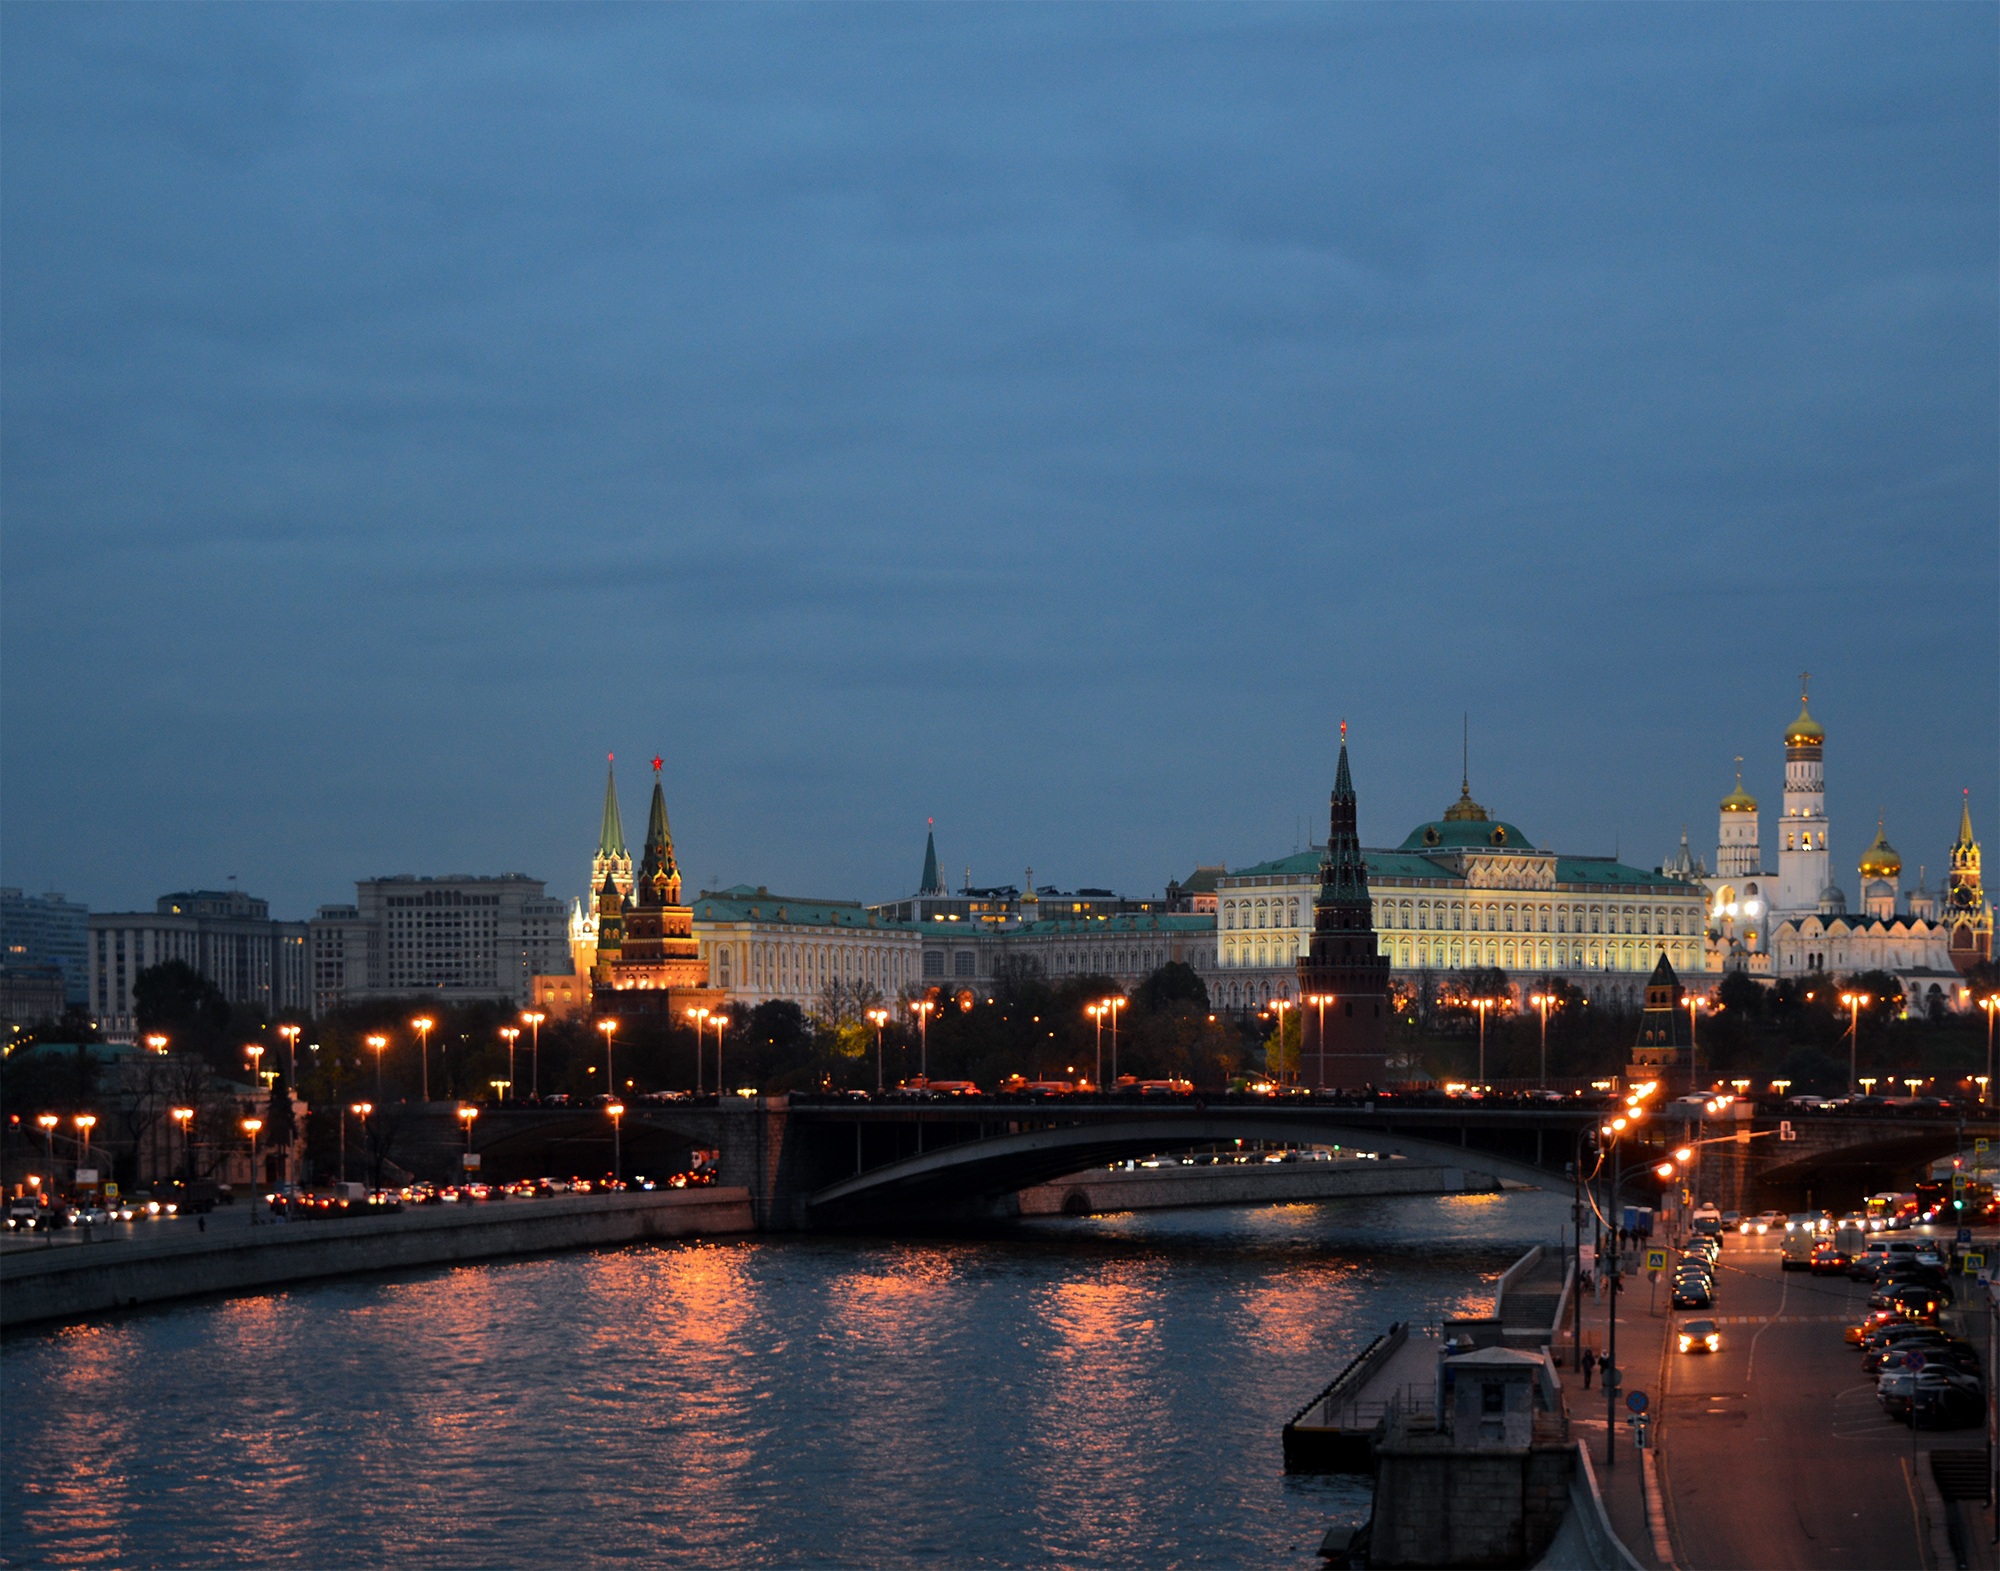
horizon, bridge, skyline, night, city, river, cityscape, downtown, dusk, evening, reflection, landmark, waterway, night city, moscow, night view, city lights, quay, the kremlin, night lights, night moscow, the moscow river, geographical feature, human settlement, moscow lights